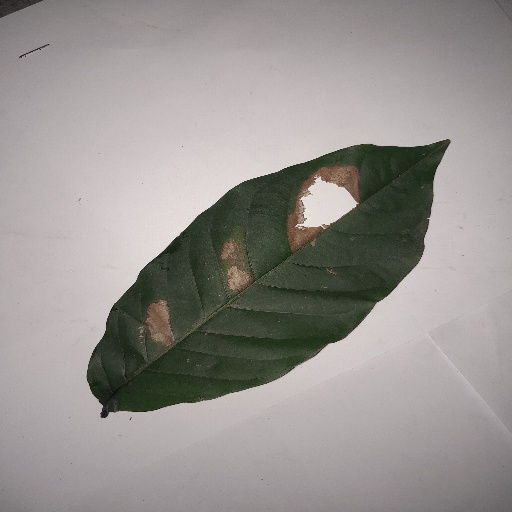
Species: HariTaki
Leaf condition: Bacterial Spot